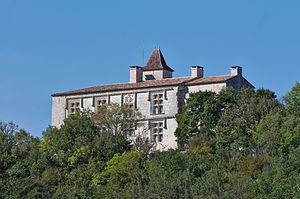
Cieurac est une commune française, située dans le département du Lot en région Occitanie.